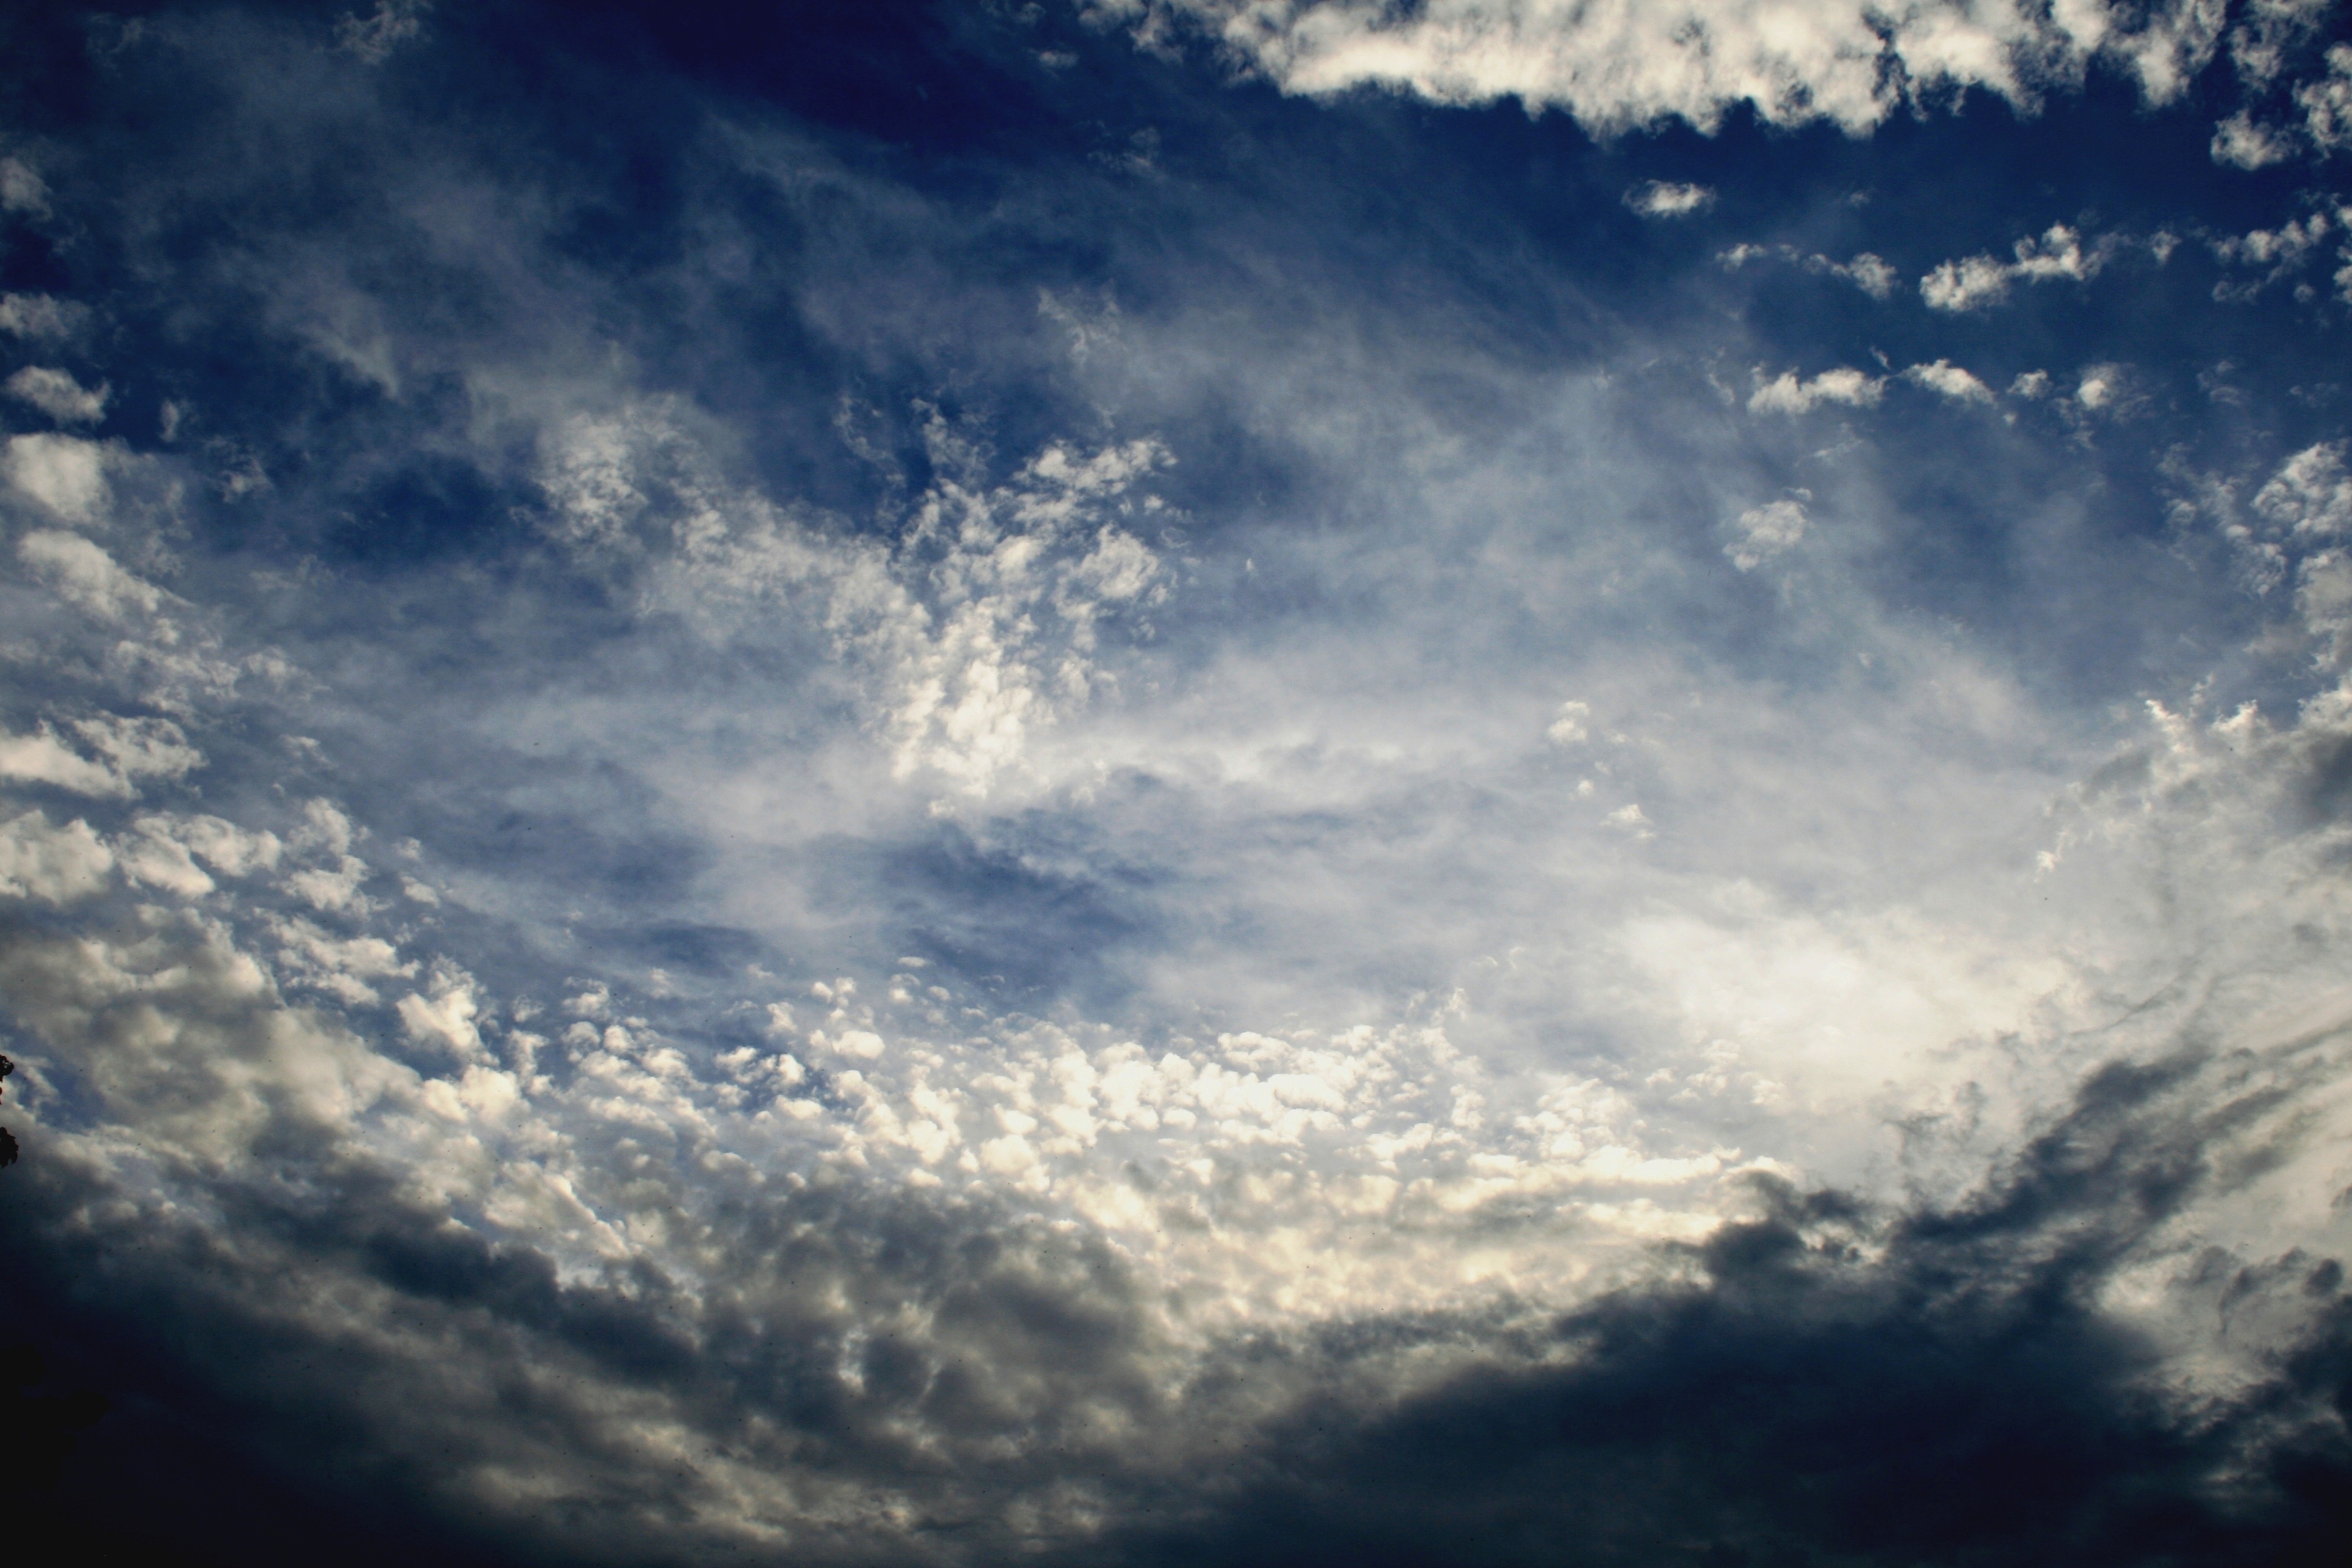
horizon, cloud, sky, sun, white, sunlight, morning, dawn, atmosphere, dusk, daytime, cumulus, darkness, blue, speckled, dappled, smokey, meteorological phenomenon, whispy, atmosphere of earth